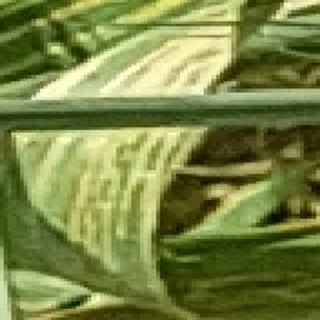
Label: wheat_yellow_rust